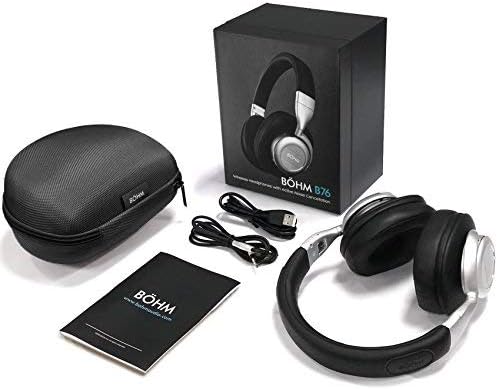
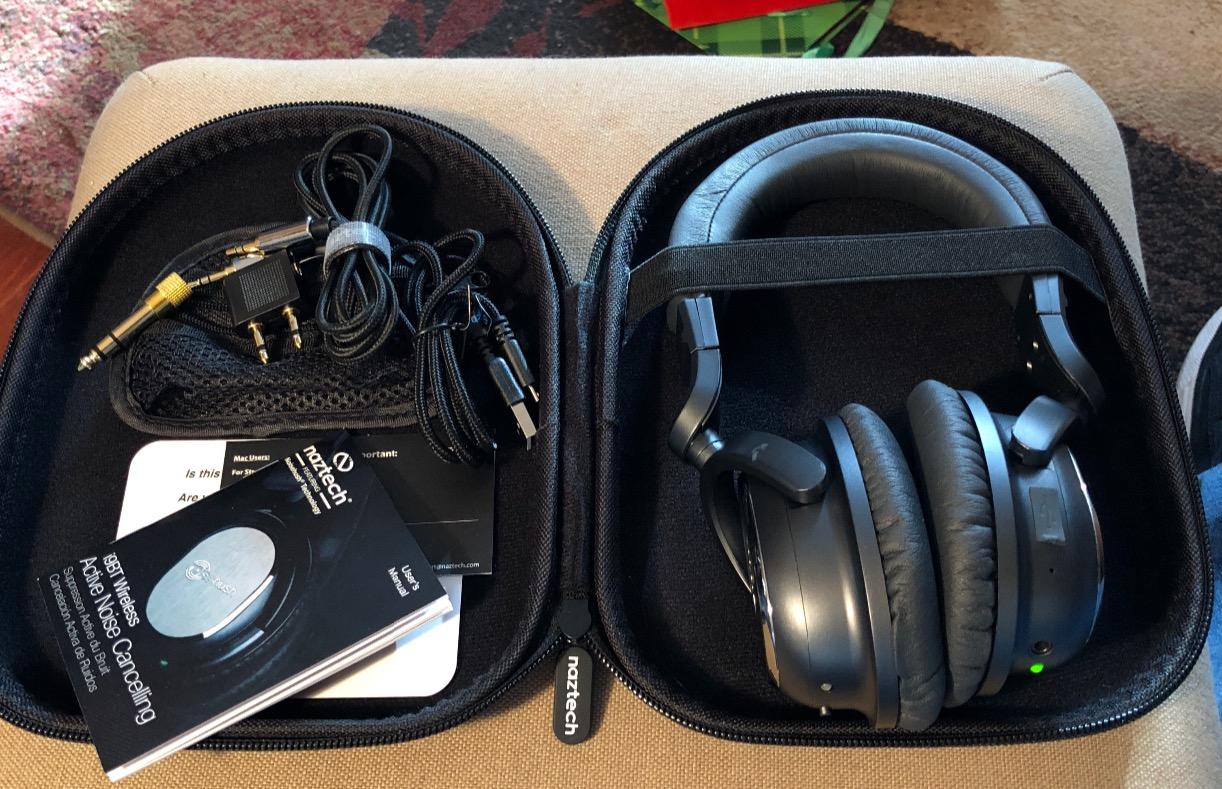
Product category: headphones
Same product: no